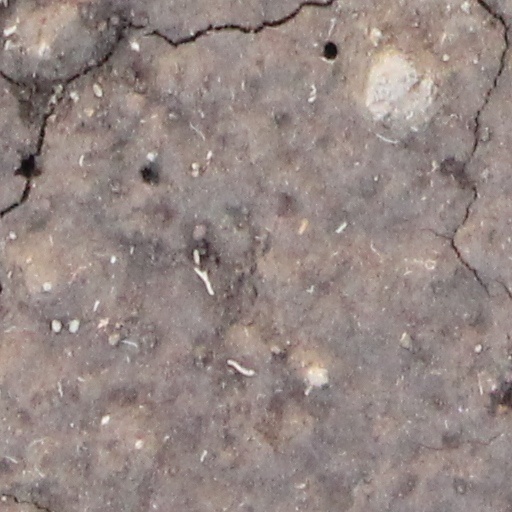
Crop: wheat